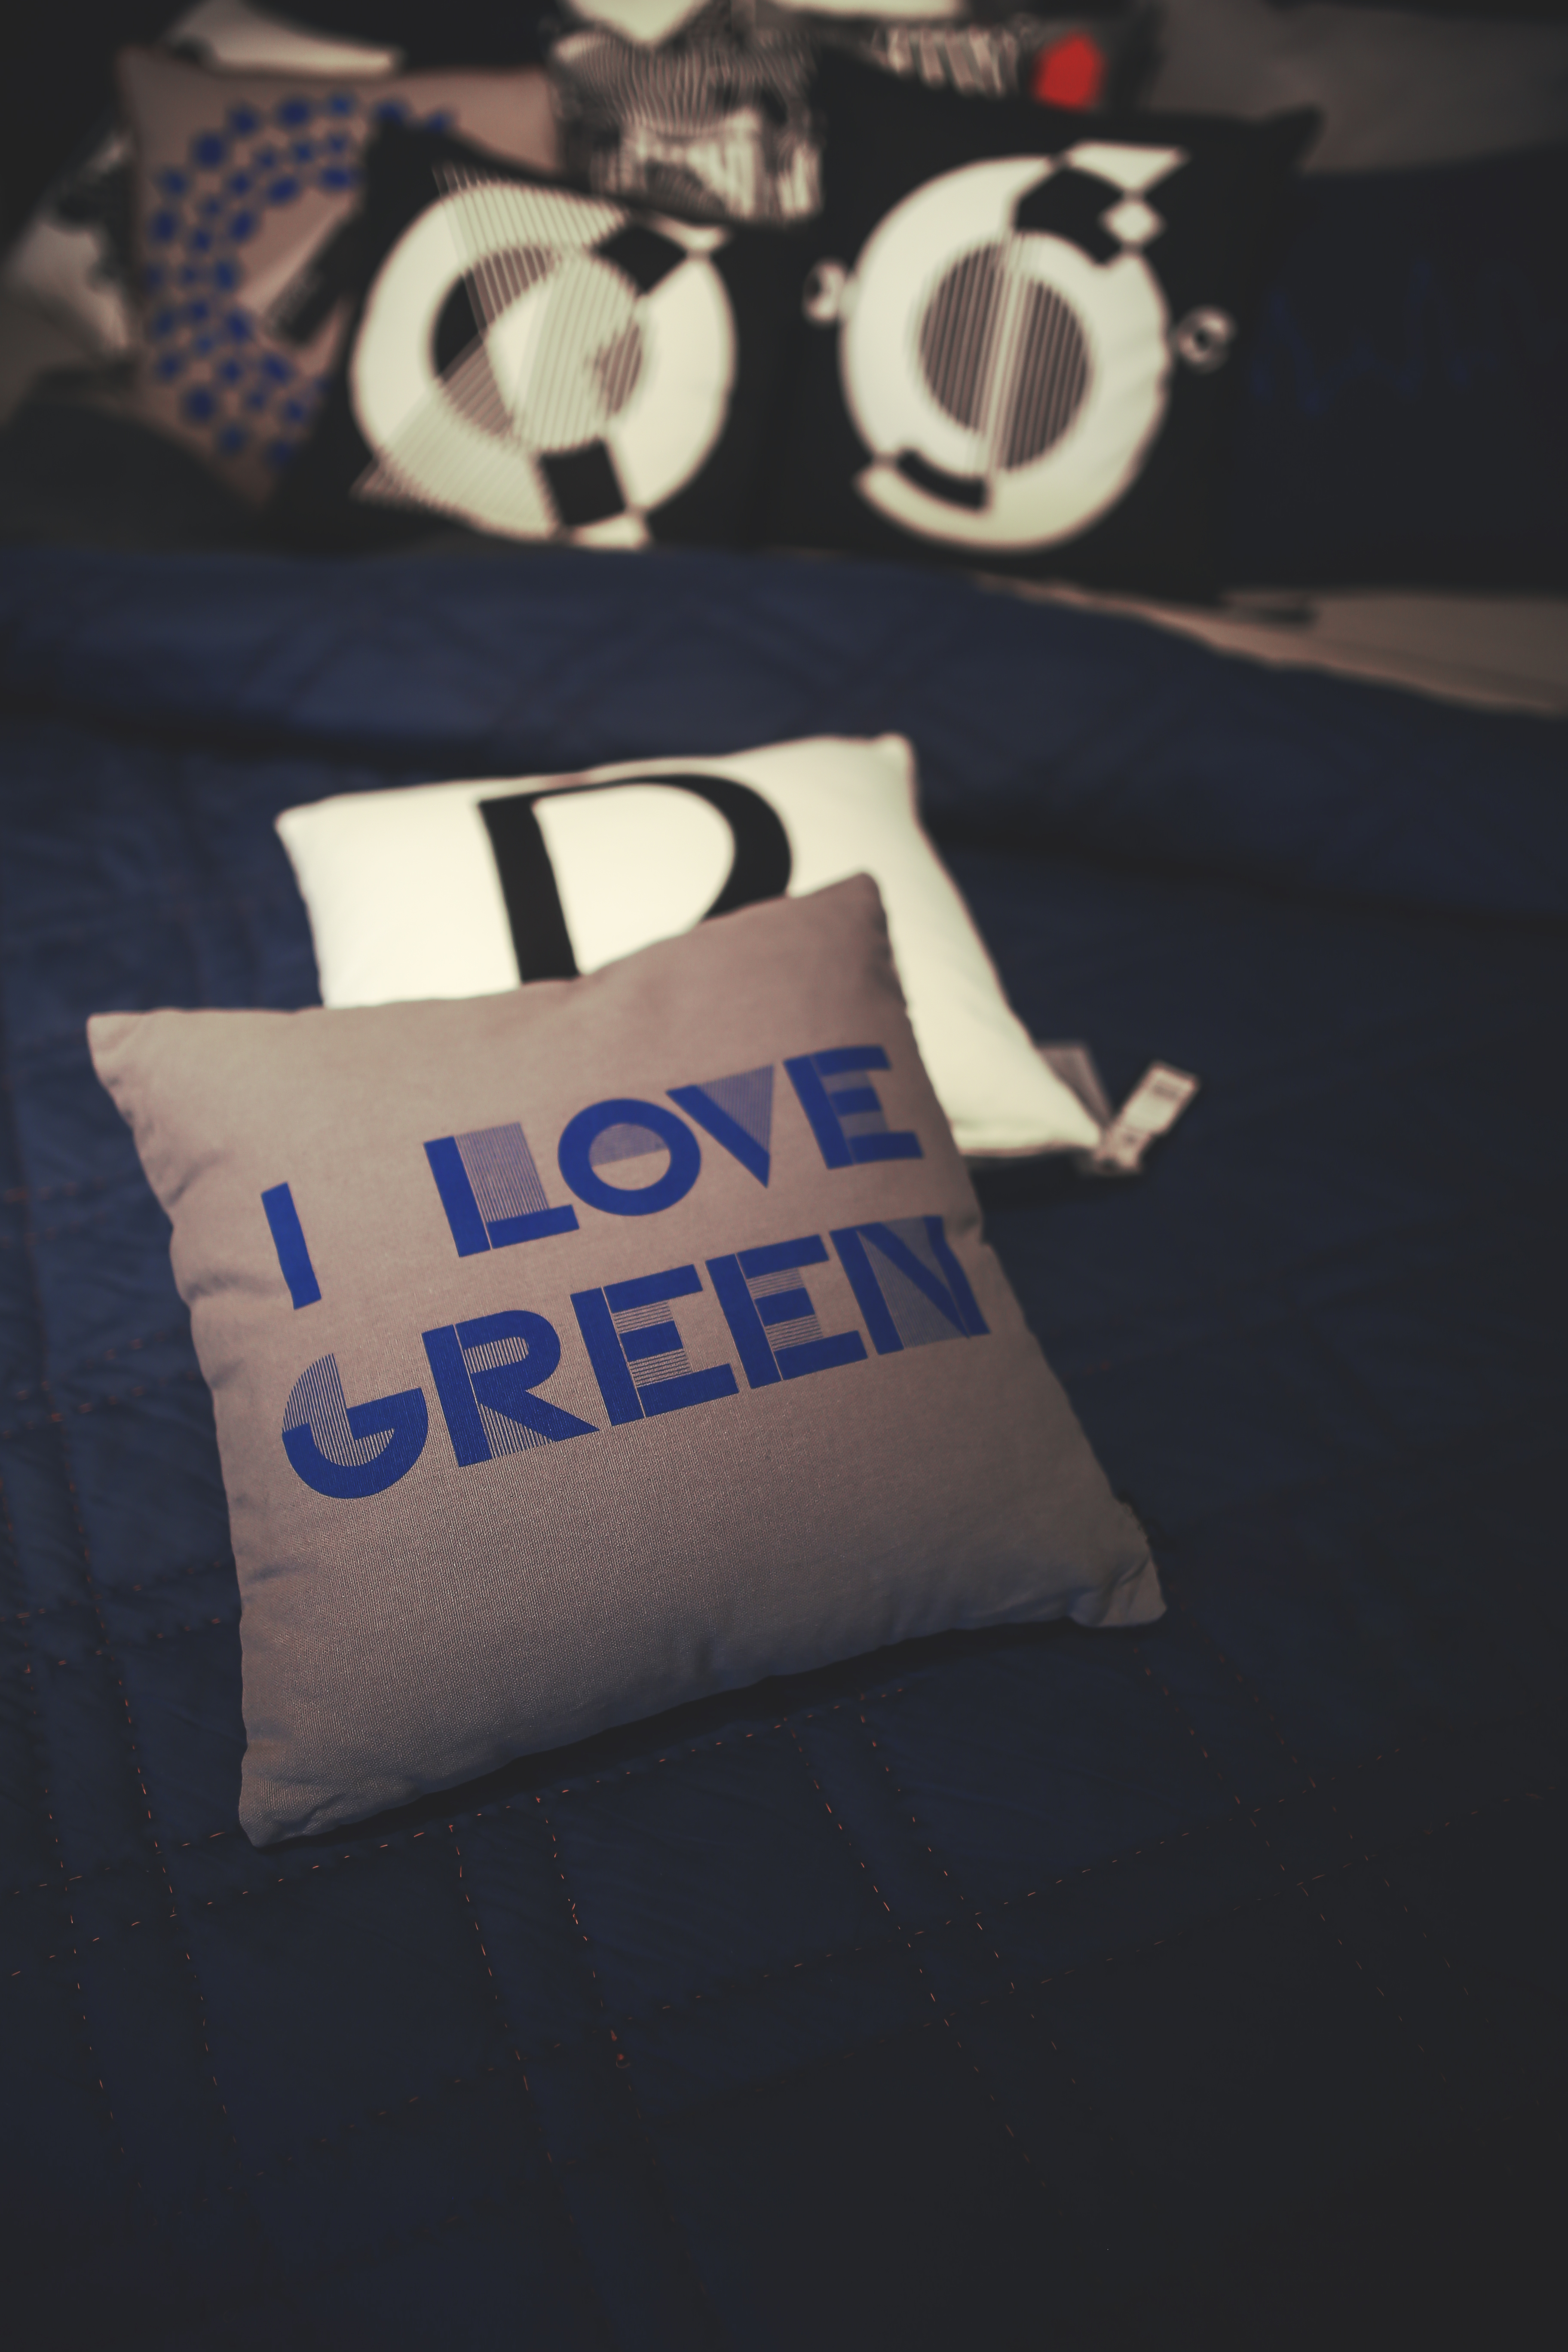
white, interior, number, green, blue, black, brand, bed, glasses, shape, t shirt, pillows